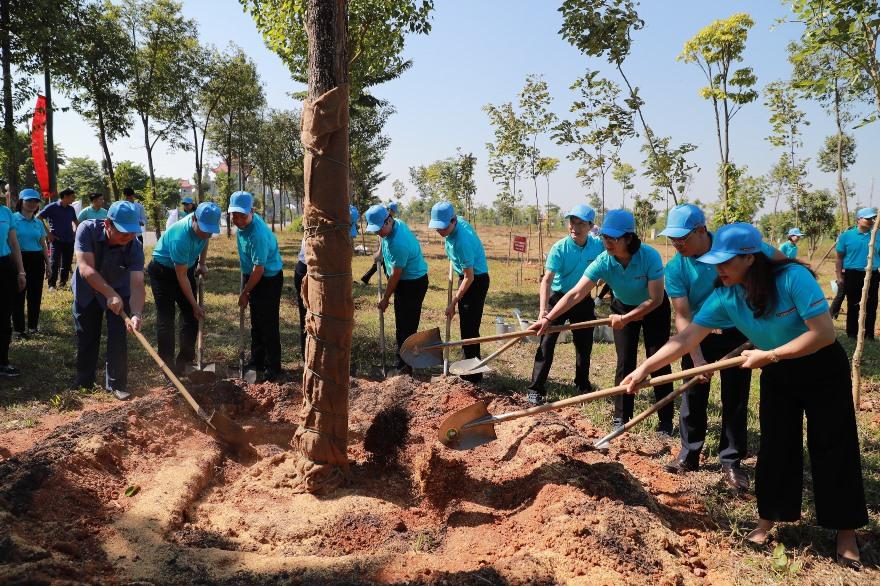
có những người mặc đồng phục màu xanh đang cùng nhau cầm xẻng lấp đất